Don't Trust the B---- in Apartment 23

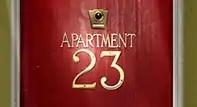
The show's former title card, when it was titled "Apartment 23"

By January 2009, the project was being developed for Fox with the interim title "You Can't Trust the Bitch in Apartment 23", but was not selected to the 2009 fall contender. A year later, ABC greenlit the production of a pilot episode. In May 2011, the network picked up the project to series under the shortened title "Apartment 23". The same month, ABC confirmed the series would premiere as a mid-season replacement in the 2011–12 fall season. In October, ABC changed back the series name, this time to a bowdlerized version, censoring the word "Bitch" and replaced with "B----". Ahead of its television premiere, the series' first two episodes were released in the United States on iTunes, Hulu, Xfinity, and ABC's website, and in Canada on Rogers on Demand and Citytv's website.